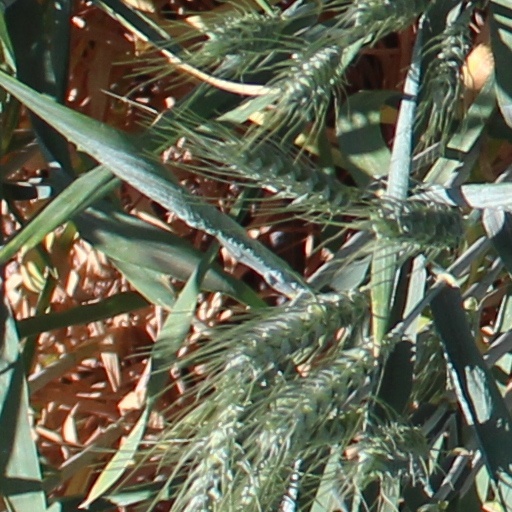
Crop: wheat